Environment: lab
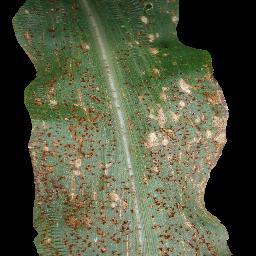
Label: common_rust